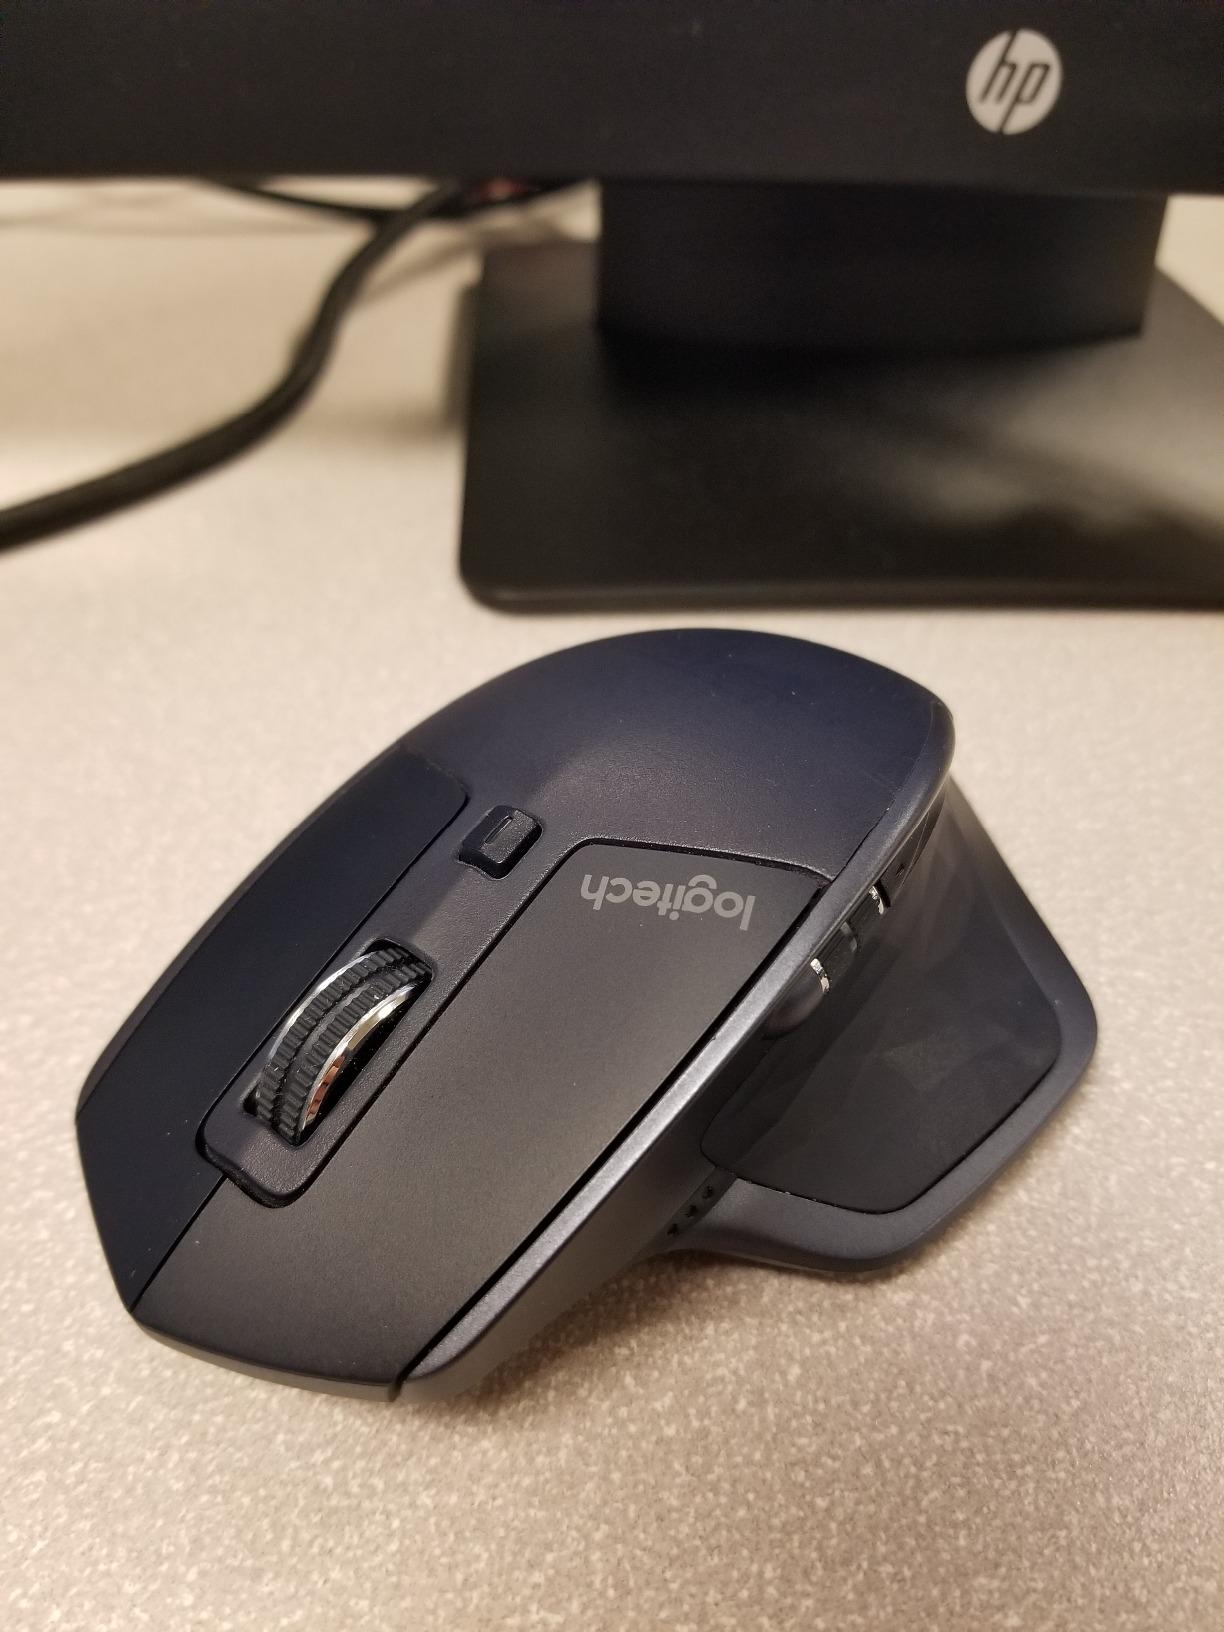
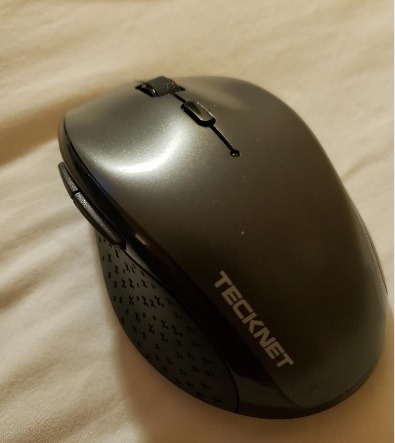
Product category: mouse
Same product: no